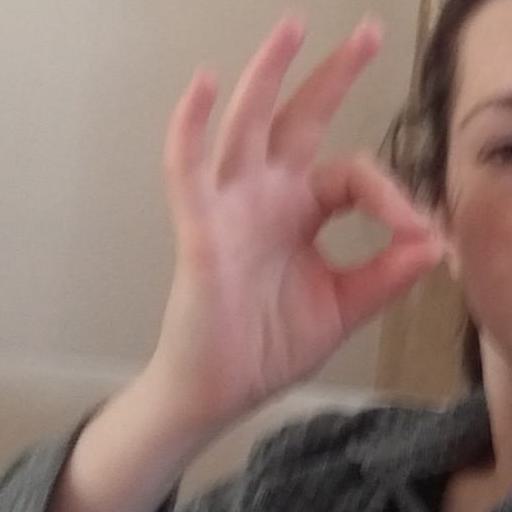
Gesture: ok